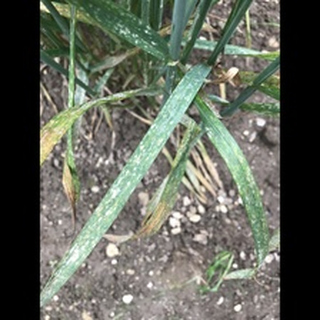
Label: wheat_mildew